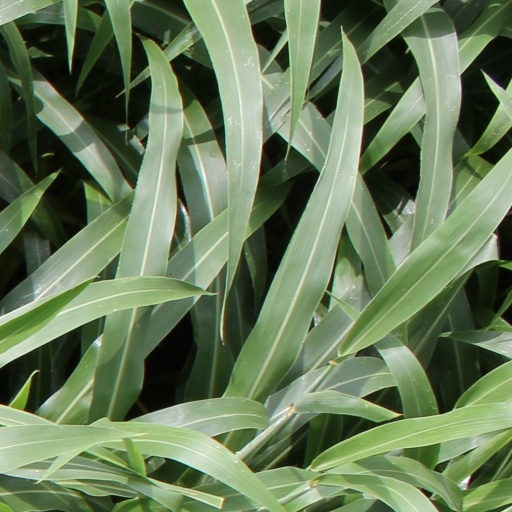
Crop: sorghum